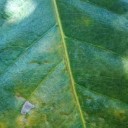
Label: Cerscospora